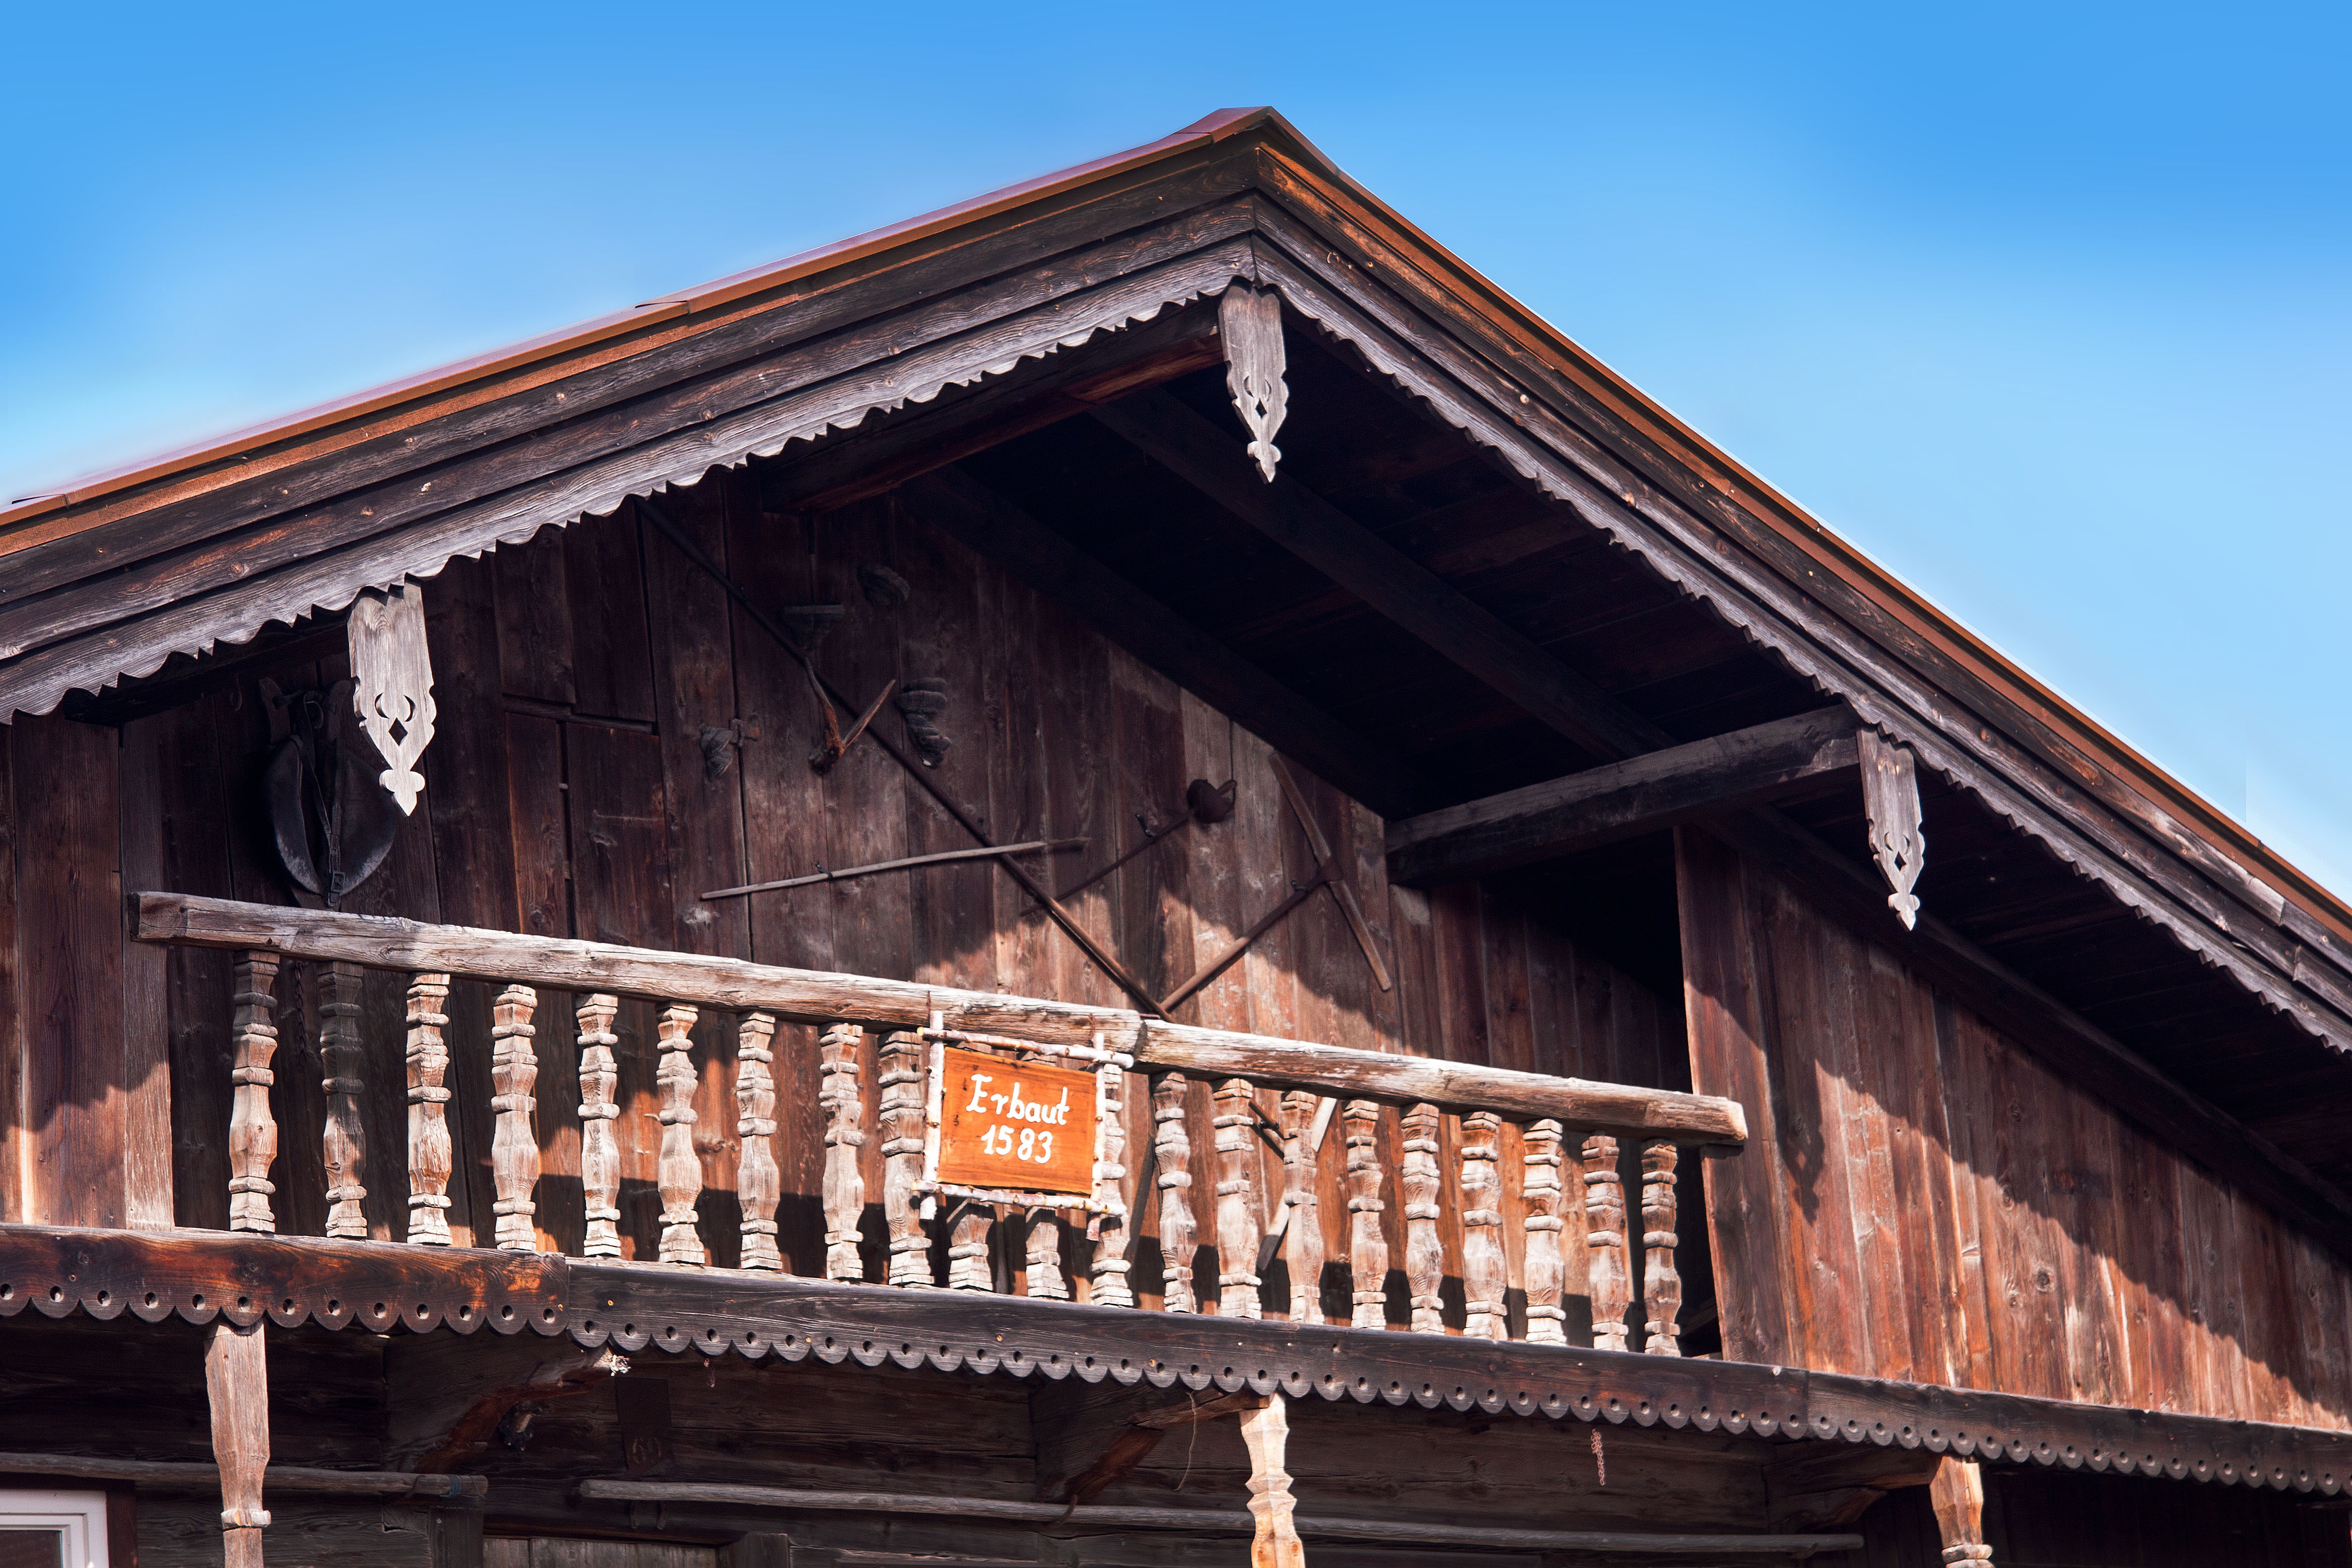
architecture, wood, farm, house, roof, building, old, home, balcony, live, facade, place of worship, agricultural, farmhouse, front, estate, upper bavaria, housewife, family business, residential buildings, wood railings, 16th century